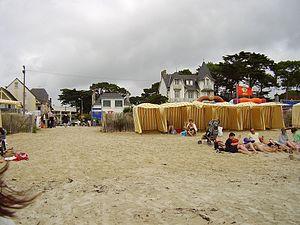
La Grande plage de Carnac, dans le Morbihan (France)